Gustavo Scheps

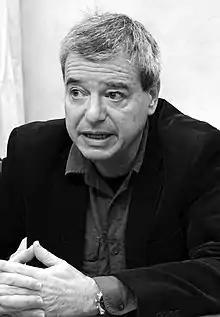
Gustavo Scheps

Juan Gustavo Scheps Grandal (Montevideo, 1 December 1954) is a Uruguayan architect and professor.